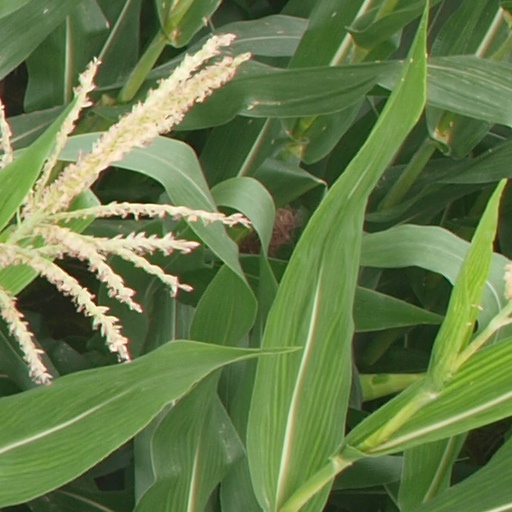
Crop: maize; corn